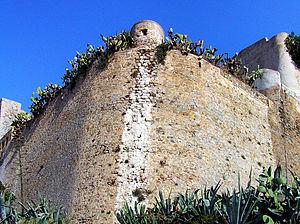
Calvi est une commune française située dans la circonscription départementale de la Haute-Corse et le territoire de la collectivité de Corse. Bâtie dans le golfe du même nom, elle se trouve au nord-ouest de l'île et constitue avec l'Île-Rousse l'une des deux agglomérations majeures de Balagne.